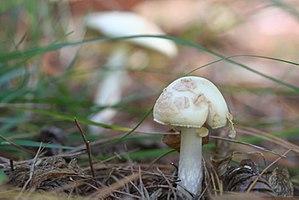
Le genre Amanita regroupe des Basidiomycètes, de la famille des Amanitacées traditionnellement classée dans l'ordre des Amanitales, mais à présent confirmée par l'analyse phylogénétique dans le clade Plutéoïde, une des six nouvelles divisions des Agaricales.